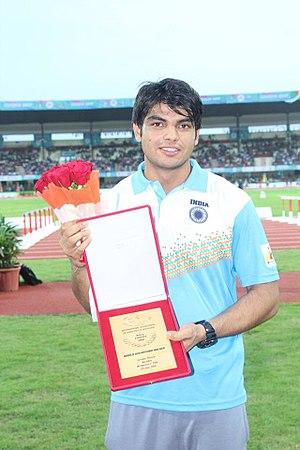
Neeraj Chopra est un athlète indien, spécialiste du lancer de javelot.